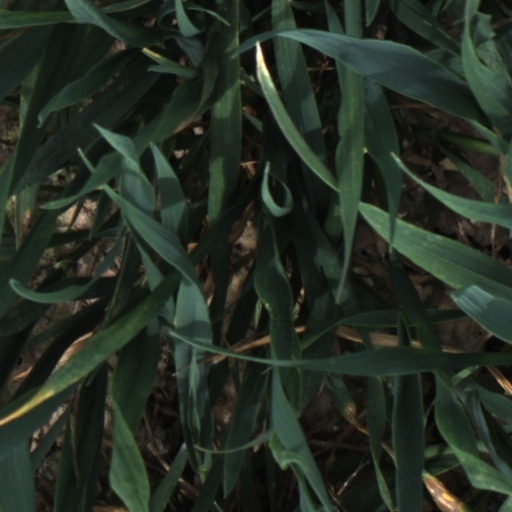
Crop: wheat